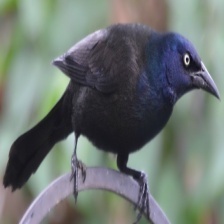
Species: COMMON GRACKLE
Scientific name: QUISCALUS QUISCULA